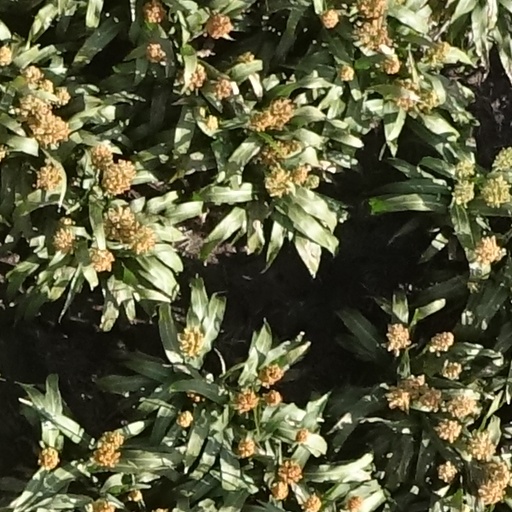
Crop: sorghum